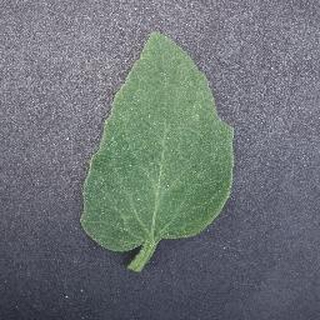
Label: healthy_tomato